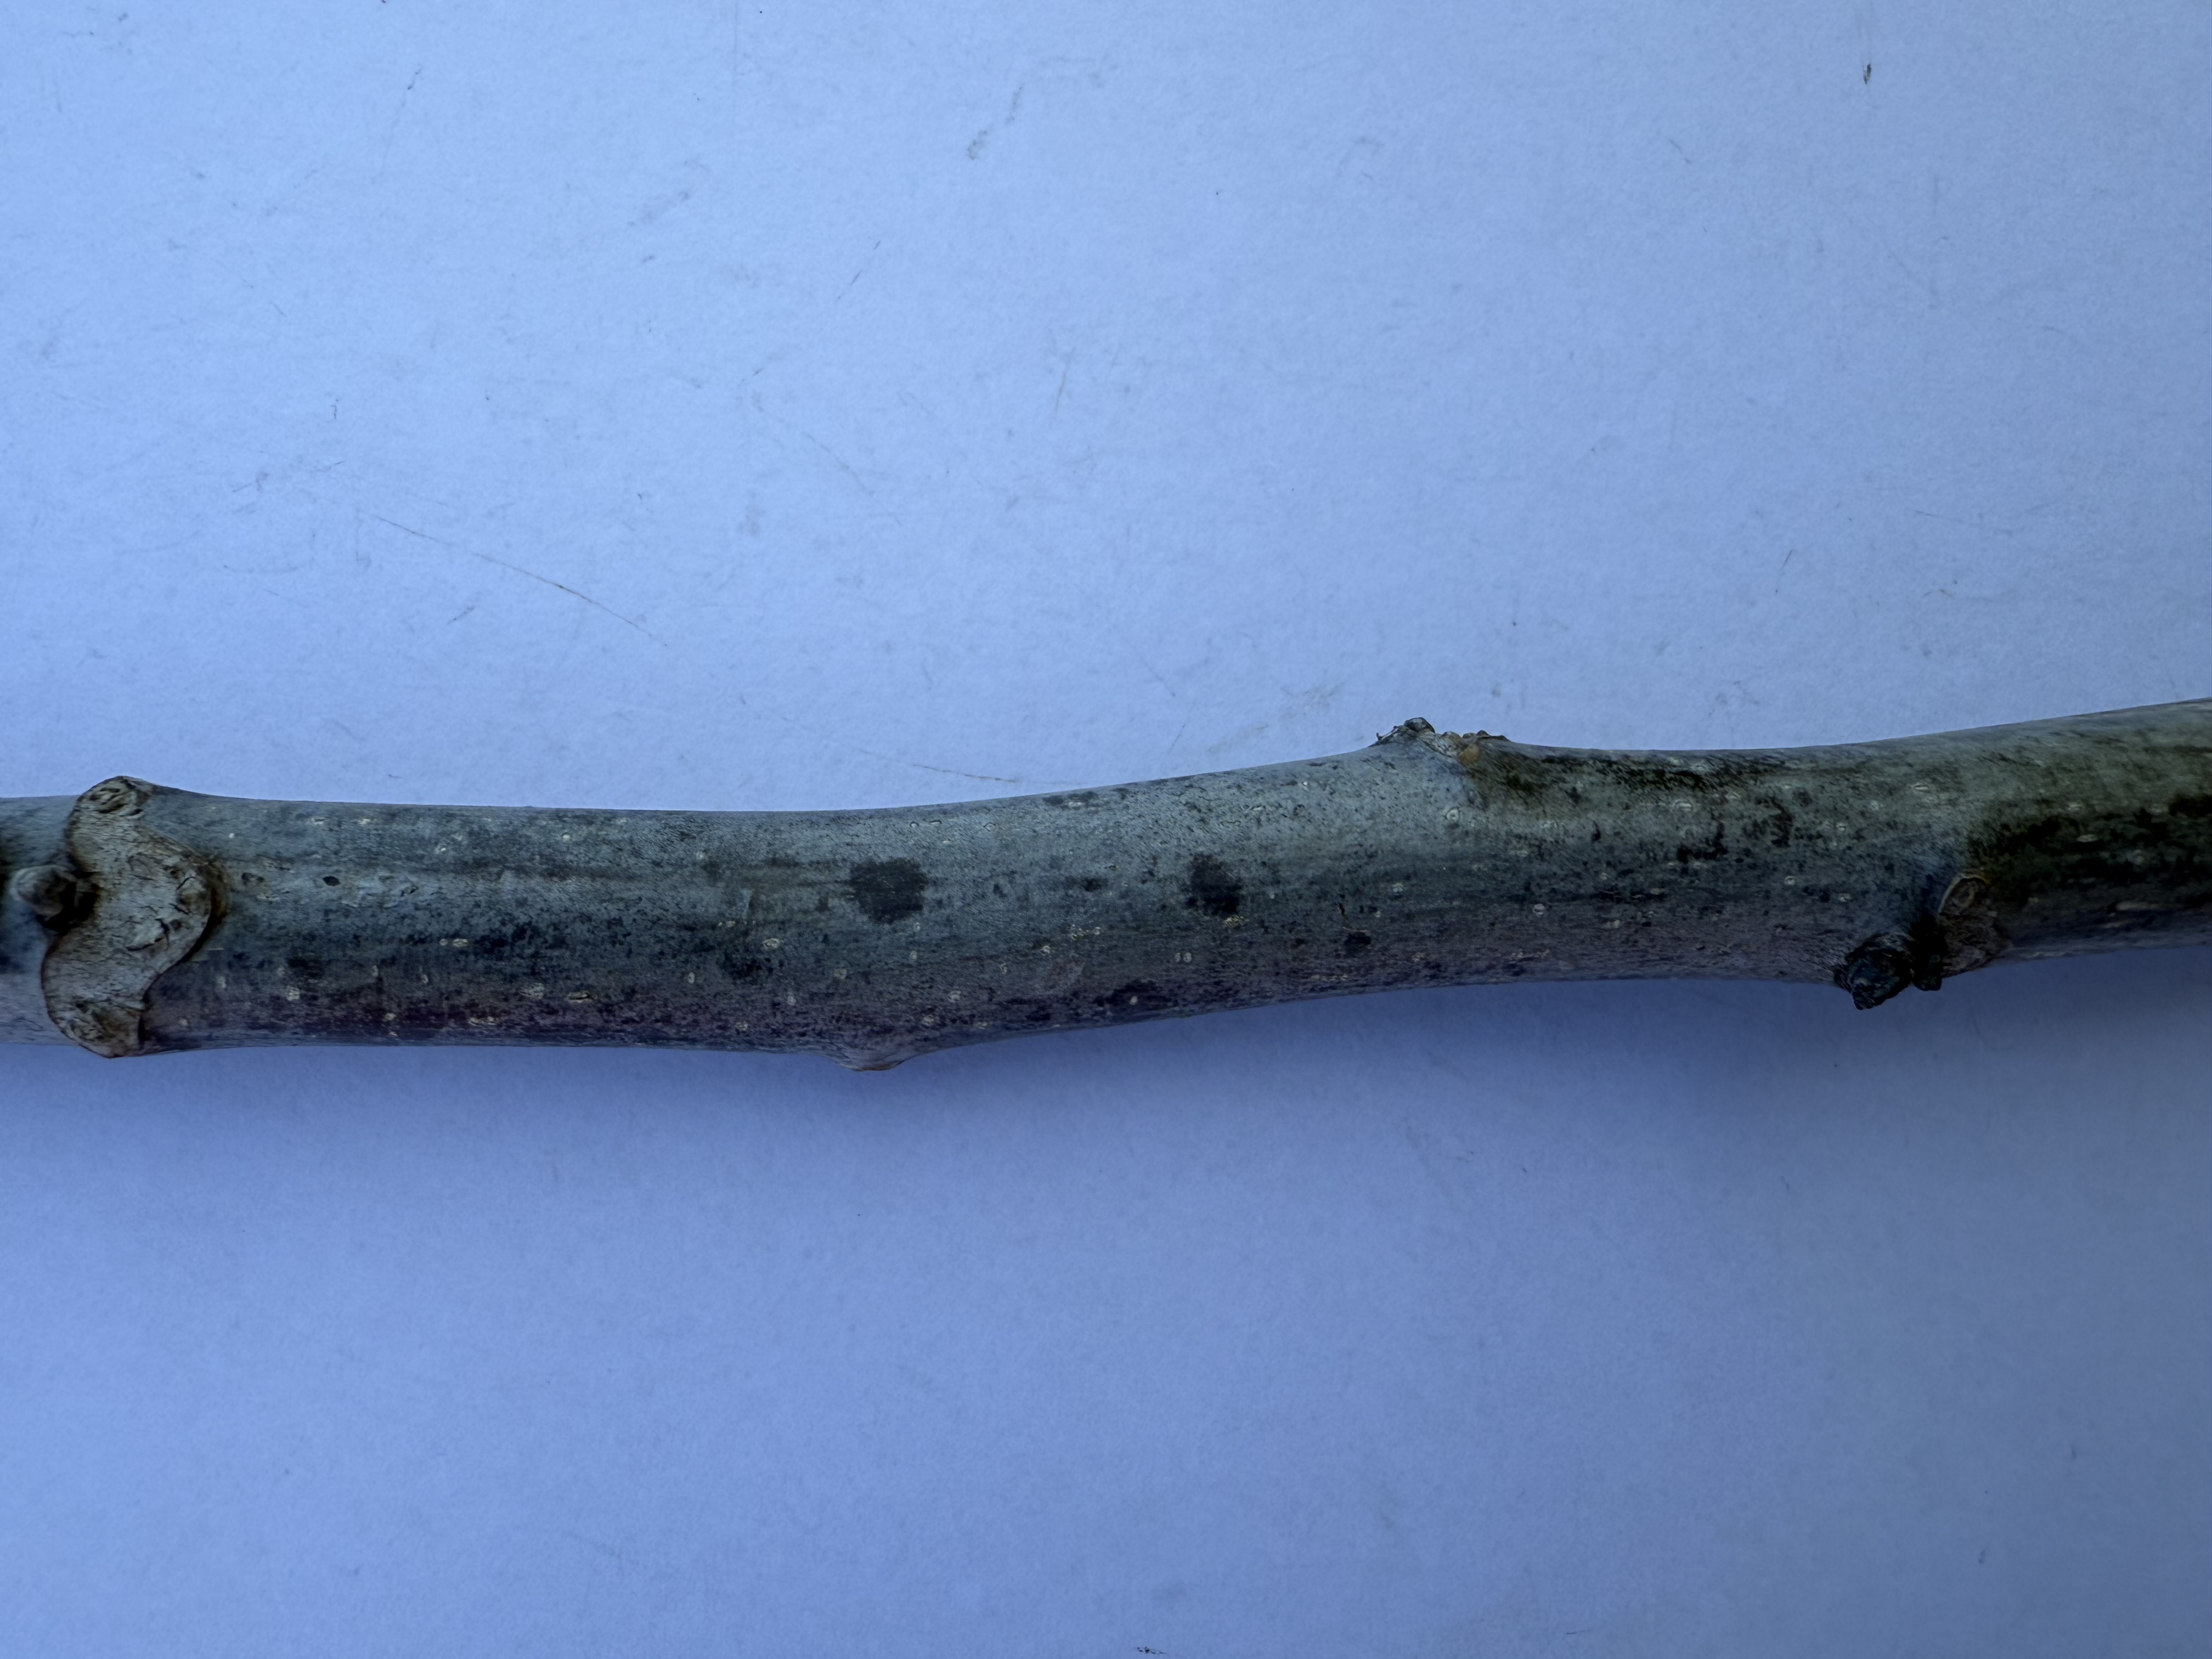
Variety: Wild Walnut